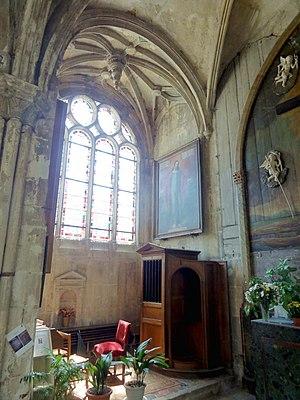
Voir titre.
L'église Saint-Étienne de Brie-Comte-Robert est une église catholique paroissiale située dans la commune de Brie-Comte-Robert, en Île-de-France. Une communauté chrétienne et une église sont attestées à Brie-Comte-Robert dès le VIᵉ siècle. Les insignes reliques que le seigneur Robert II de Dreux rapporte de Terre sainte en 1192 motivent sans doute la construction de l'église actuelle. De style gothique, elle est influencée par la cathédrale Notre-Dame de Paris, mais aussi par l'église Saint-Merri. C'est un vaste édifice, élégant, élevé et lumineux, d'un plan homogène et d'une exécution particulièrement soignée, comme en témoignent la claire-voie et la rosace du chevet, le triforium et le recours systématique aux fûts de colonnette en délit. Les vitraux de la rosace orientale sont contemporains de la Sainte-Chapelle, et de la même facture. L'église est terminée vers 1230, sauf les deux premières travées, et les voûtes des trois premières travées. L'achèvement se fait en deux étapes, au XIVᵉ siècle, ce qui justifie une dédicace solennelle en 1363, et à la Renaissance, entre 1540 et 1545 environ.